Ksenia Ovsyannikova

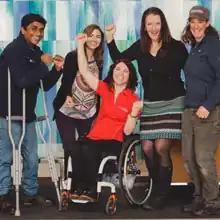
Ovsyannikova and Indian fencer Vibhas Sen (et al.) at the Spaulding Rehabilitation Hospital in Boston

She is an International Wheelchair and Amputee Sports Federation (IWAS) Executive Committee member. In 2017 she toured America as part of the US Department of State Global Sports Mentoring Program. She was with Indian parathlete Vibhas Sen on what was described by the program as a "mission for inclusion". In the same year she beat Ulrike Lotz-Lange of Germany twice at the IWAS Wheelchair Fencing World Championships in Rome where she took gold medals for the foil and the women's épée "C" category event.